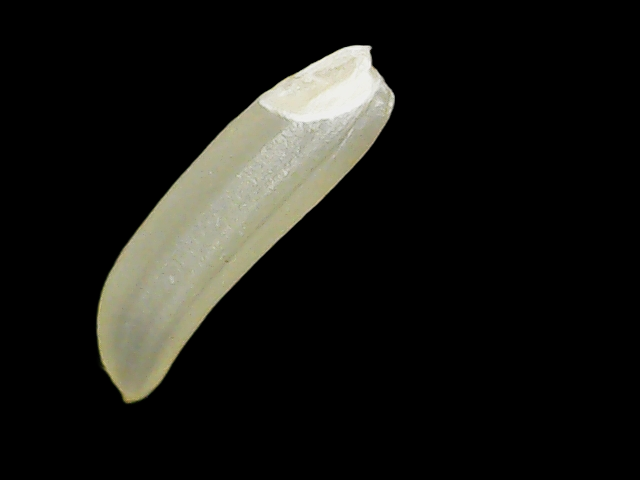
Rice variety: Binadhan25